Norman Bel Geddes

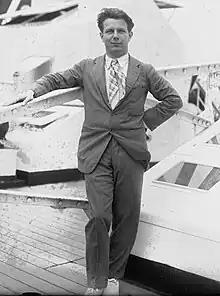

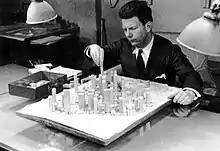
Norman Bel Geddes with part of the Shell Oil City of Tomorrow. Photo: Frances Resor Waite c.1937.

Norman Bel Geddes (born Norman Melancton Geddes; April 27, 1893 – May 8, 1958) was an American theatrical and industrial designer, described in 2012 by the New York Times as "a brilliant craftsman and draftsman, a master of style, the 20th century’s Leonardo da Vinci." As a young designer, Bel Geddes brought an innovative and energized perspective to the Broadway stage and New York’s Metropolitan Opera. In the 1930s he became one of the first to hold the title of Industrial Designer. His futuristic Streamline designs re-envisioned many of the utilitarian objects of the day from airliners and cruise ships to cocktail shakers and circuses. He also conceived and oversaw construction of the Futurama Exhibition at the 1939 New York World's Fair.